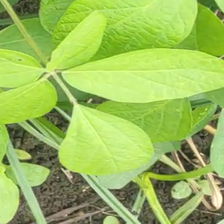
Weed species: Lavhala_(Cyperus_Rotundus)